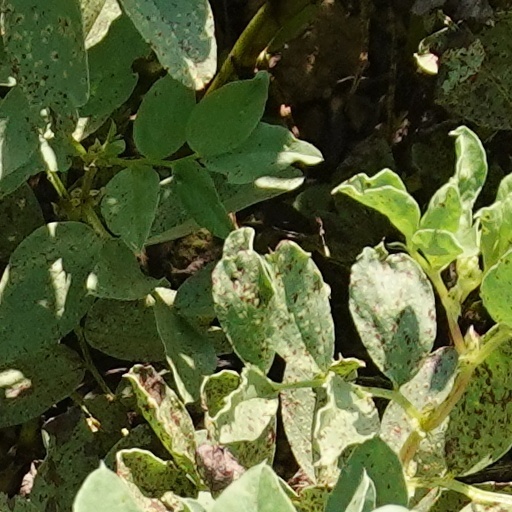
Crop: wheat